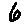
Label: 6